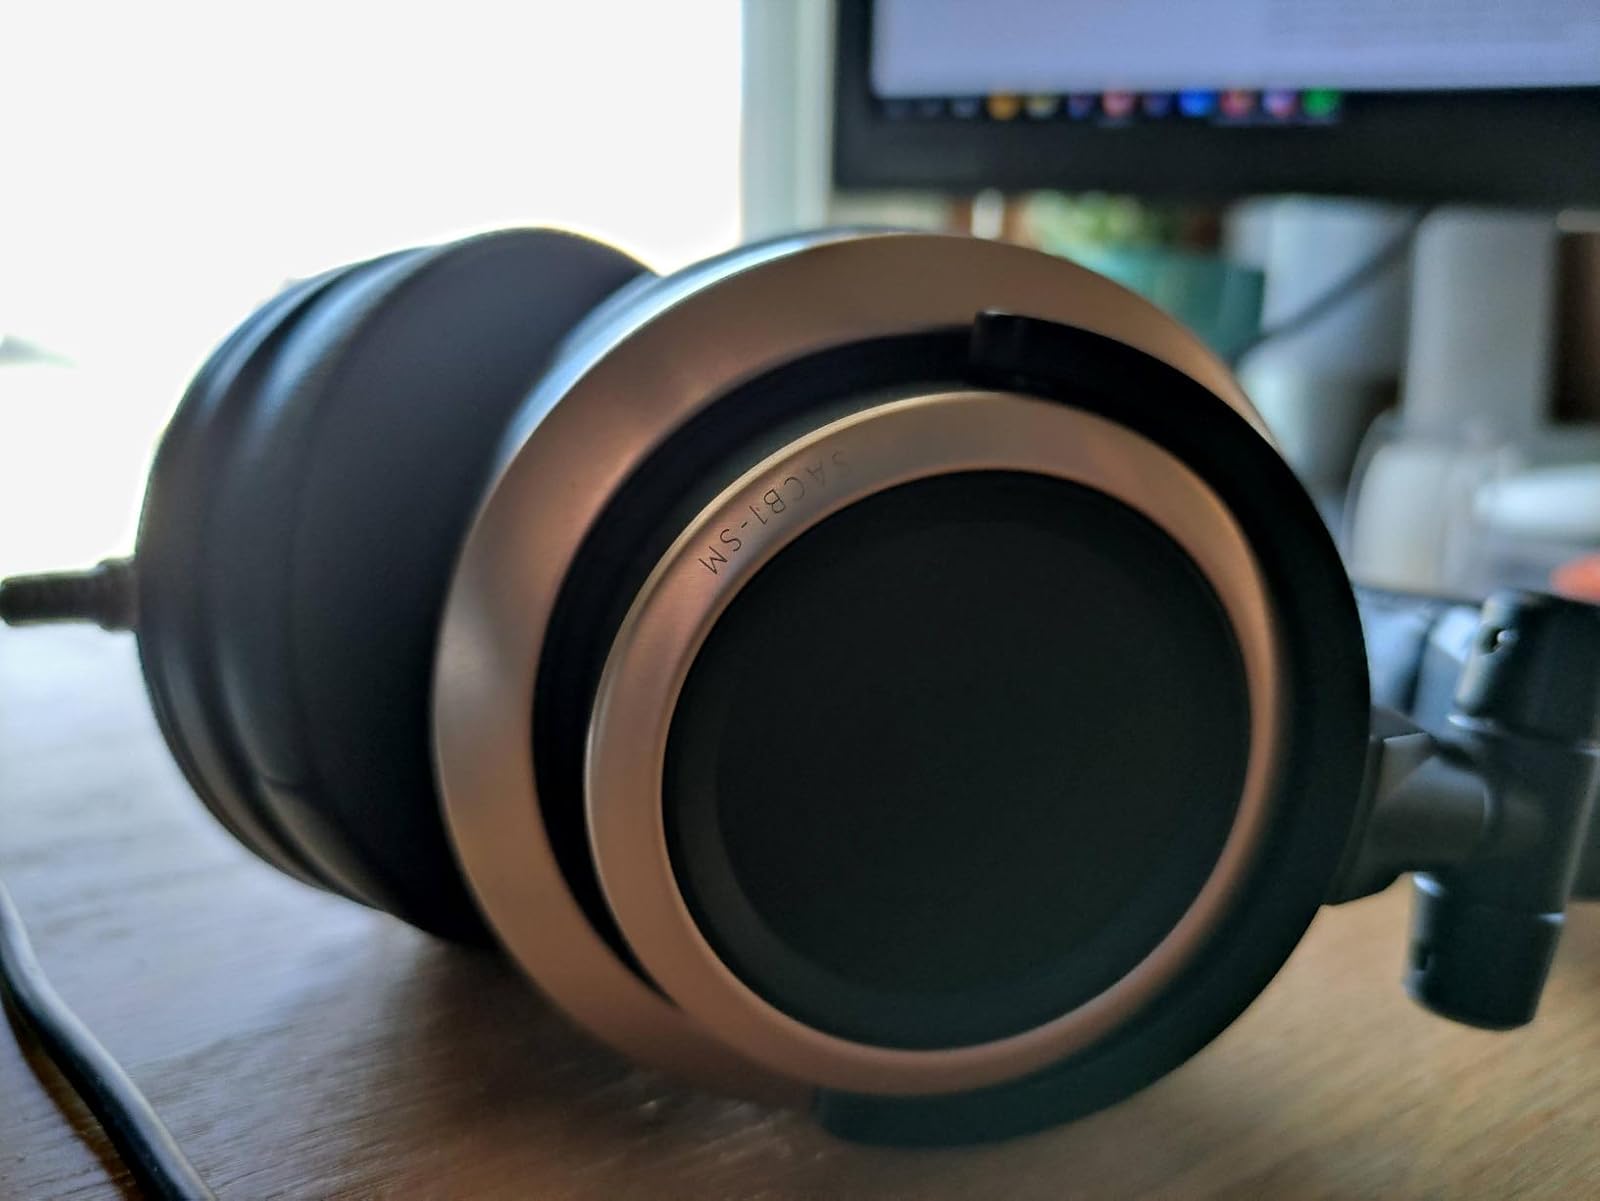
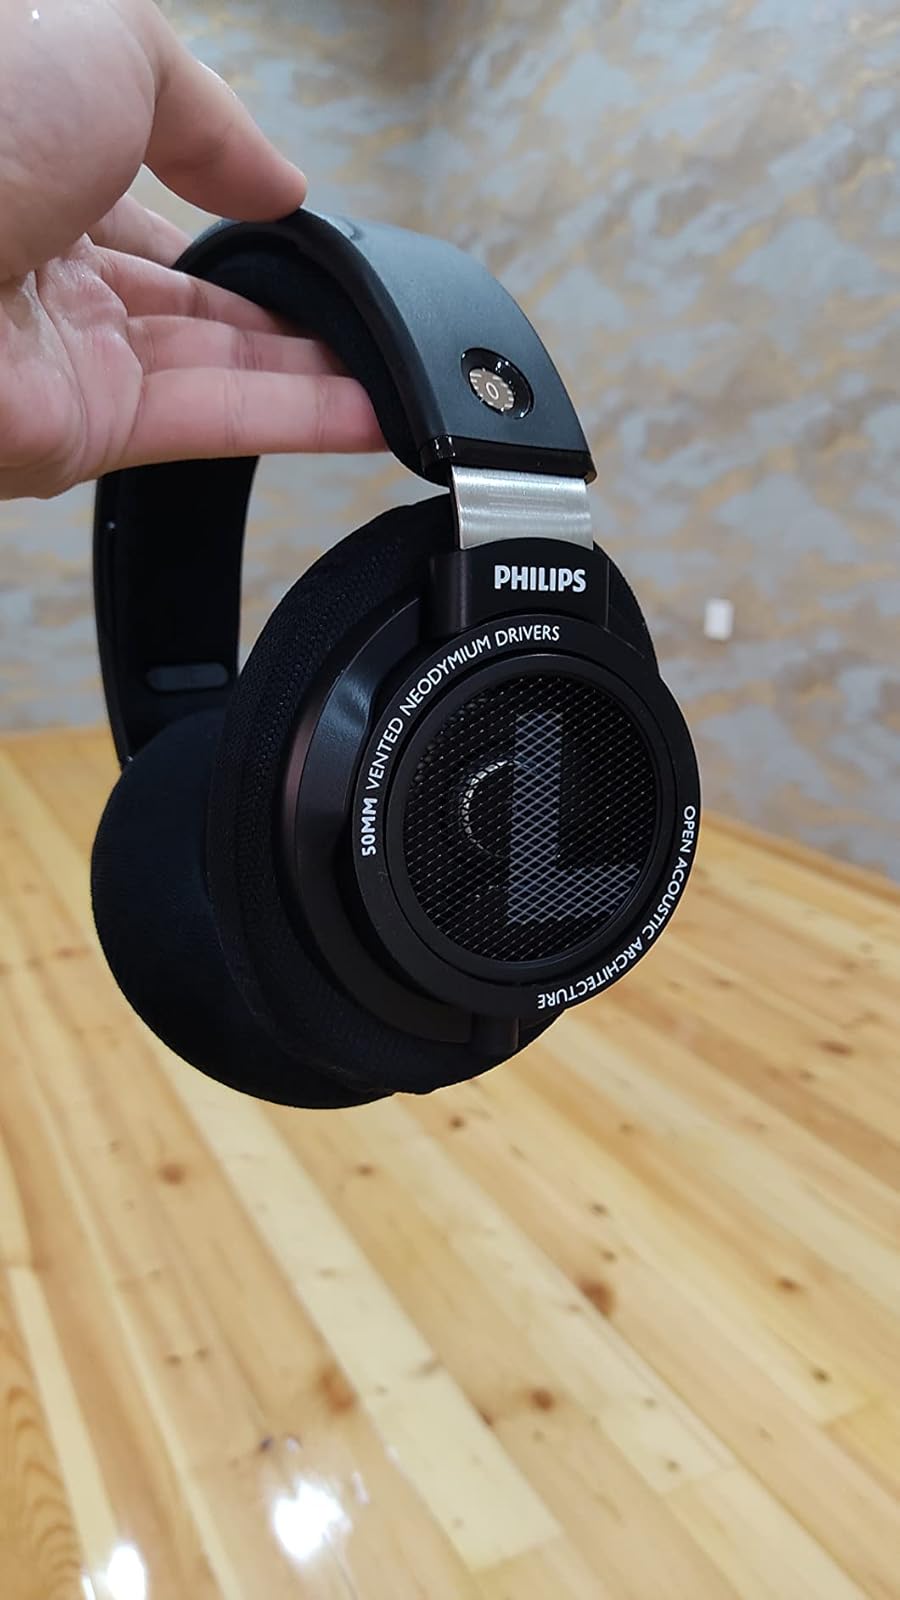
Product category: headphones
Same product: no